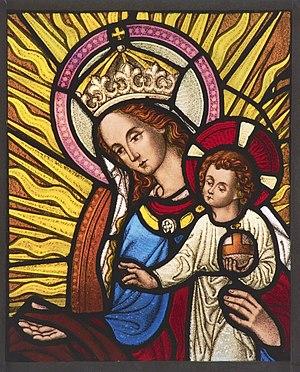
Le couvent des Carmes de Boxmeer est un monument protégé situé à Boxmeer aux Pays-Bas, ville située à trente kilomètres de Nimègue dans la province du Brabant-Septentrional. Ce couvent, bâti de 1653 à 1709, abrite des carmes, fils de l'ordre des Carmes déchaux.